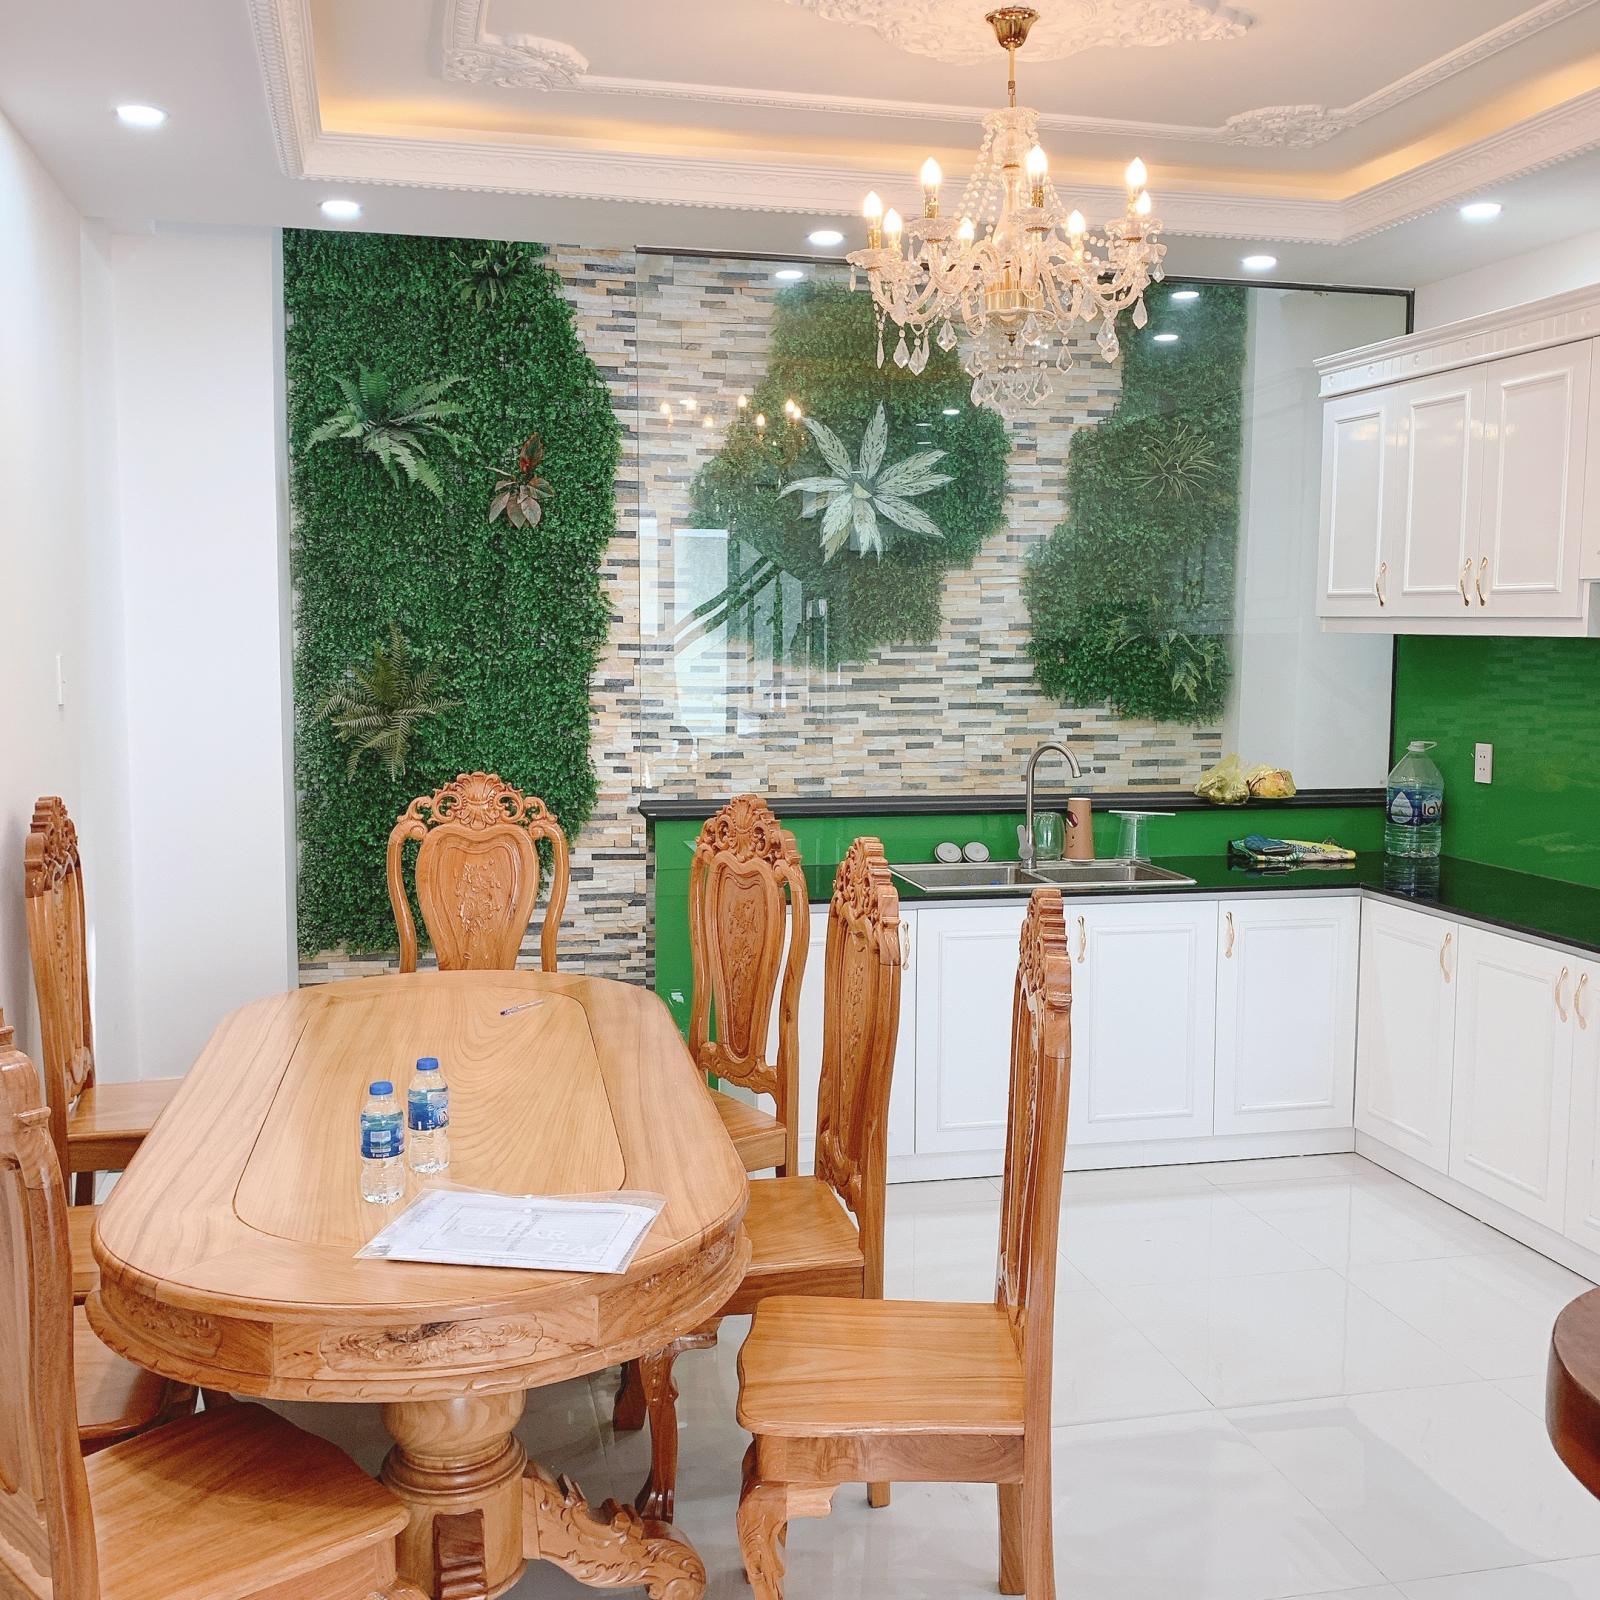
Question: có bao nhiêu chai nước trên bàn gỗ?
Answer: có hai chai